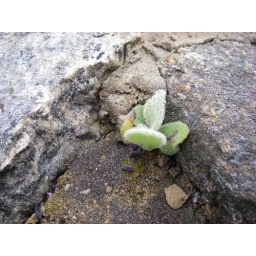
9-6 Nice little green leaves in a rock